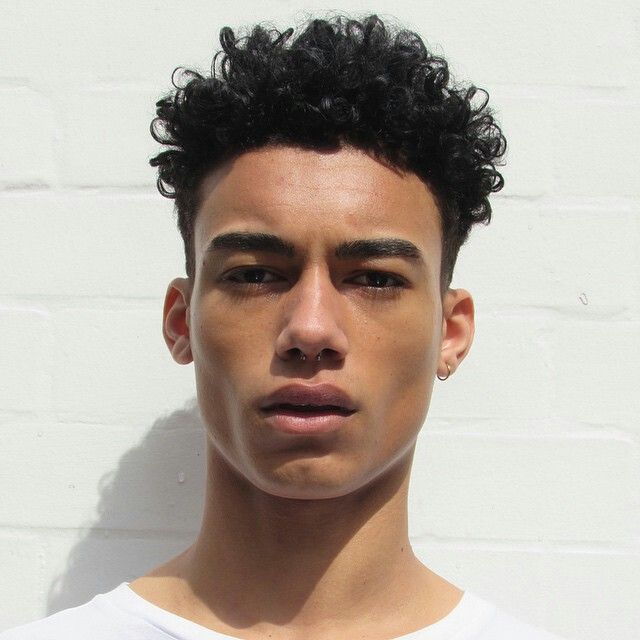
Portrait style: Real Portrait